Termessos

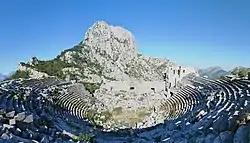
Theatre in Termessos

Termessos (Greek Τερμησσός "Termēssós"), also known as Termessos Major (Τερμησσός ἡ μείζων), was a Pisidian city built at an altitude of about 1000 metres at the south-west side of Solymos Mountain (modern Güllük Dağı) in the Taurus Mountains (modern Korkuteli, Antalya Province, Turkey). It lies 17 kilometres to the north-west of Antalya. It lies on a natural platform on the slopes of Güllük Dağı, which itself rises to 1,665 metres.